Sir Nicholas Serota Makes an Acquisitions Decision

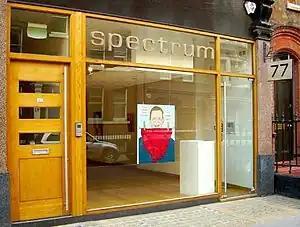
The Stuckist "Go West" show at Spectrum London, 2006.

The painting was the centrepiece at Spectrum London gallery in September 2006 in the "Go West" exhibition and priced at £30,000. The show at Spectrum London was the Stuckists' first show in a commercial gallery in the West End of London. The Spectrum London director, Royden Prior, said people shouldn't just look at the politics, but should look beyond them because "These artists are good, and are part of art history," Jane Morris wrote in "The Guardian", "If the stuckists go down in art history, and the jury is still out as to whether they will, "Sir Nicholas Serota Makes an Acquisitions Decision" by stuckist co-founder Charles Thomson may well become their signature piece." The "Evening Standard" said some people would see the display of the painting as revenge against Serota, after he had rejected the Stuckists' offer to donate work to the Tate; it also mentioned that the Stuckists had first drawn attention to the Tate's purchase of "The Upper Room" by Chris Ofili, a Tate trustee, which had led to the Tate being censured by the Charity Commission in 2006.